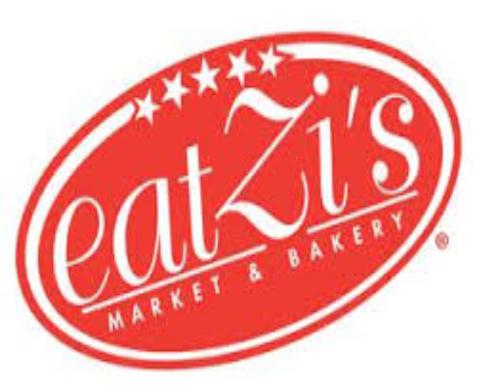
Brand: EatZi's
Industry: Food